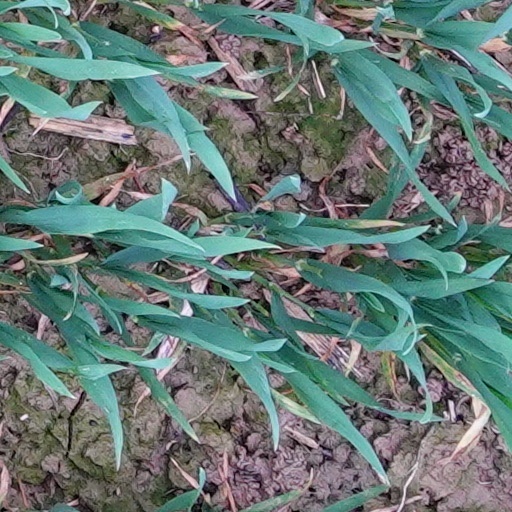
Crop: wheat